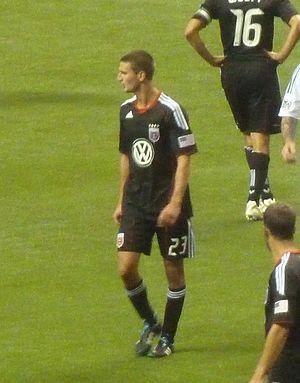
Perry Kitchen est un joueur international américain de soccer né le 29 février 1992 à Indianapolis. Il évolue au poste de milieu défensif avec le Galaxy de Los Angeles en MLS.